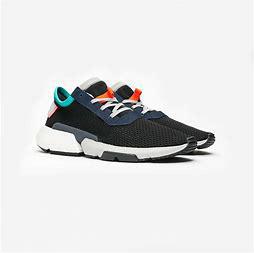
Brand: Adidas
Model: Pod S3 1